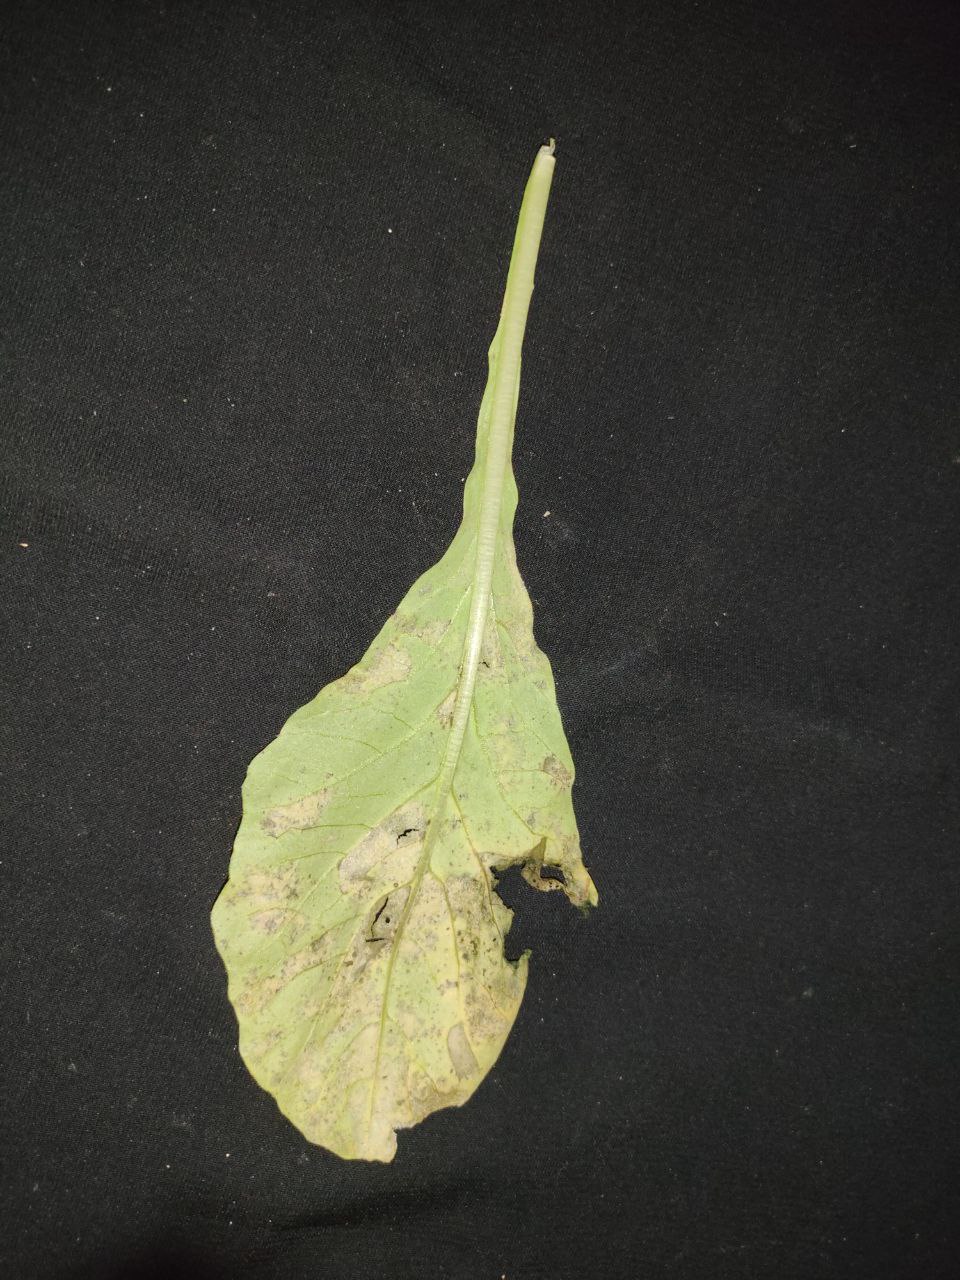
Label: Downey mildew